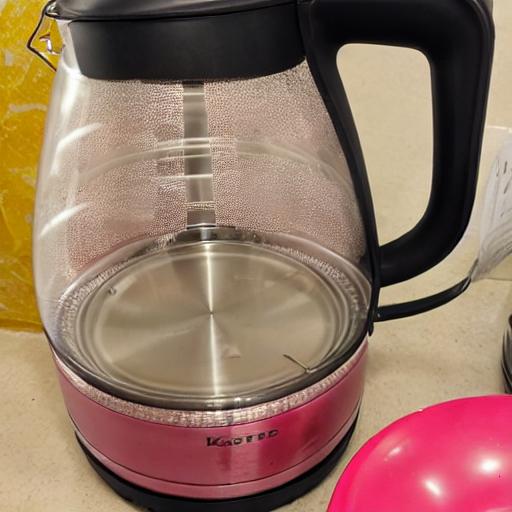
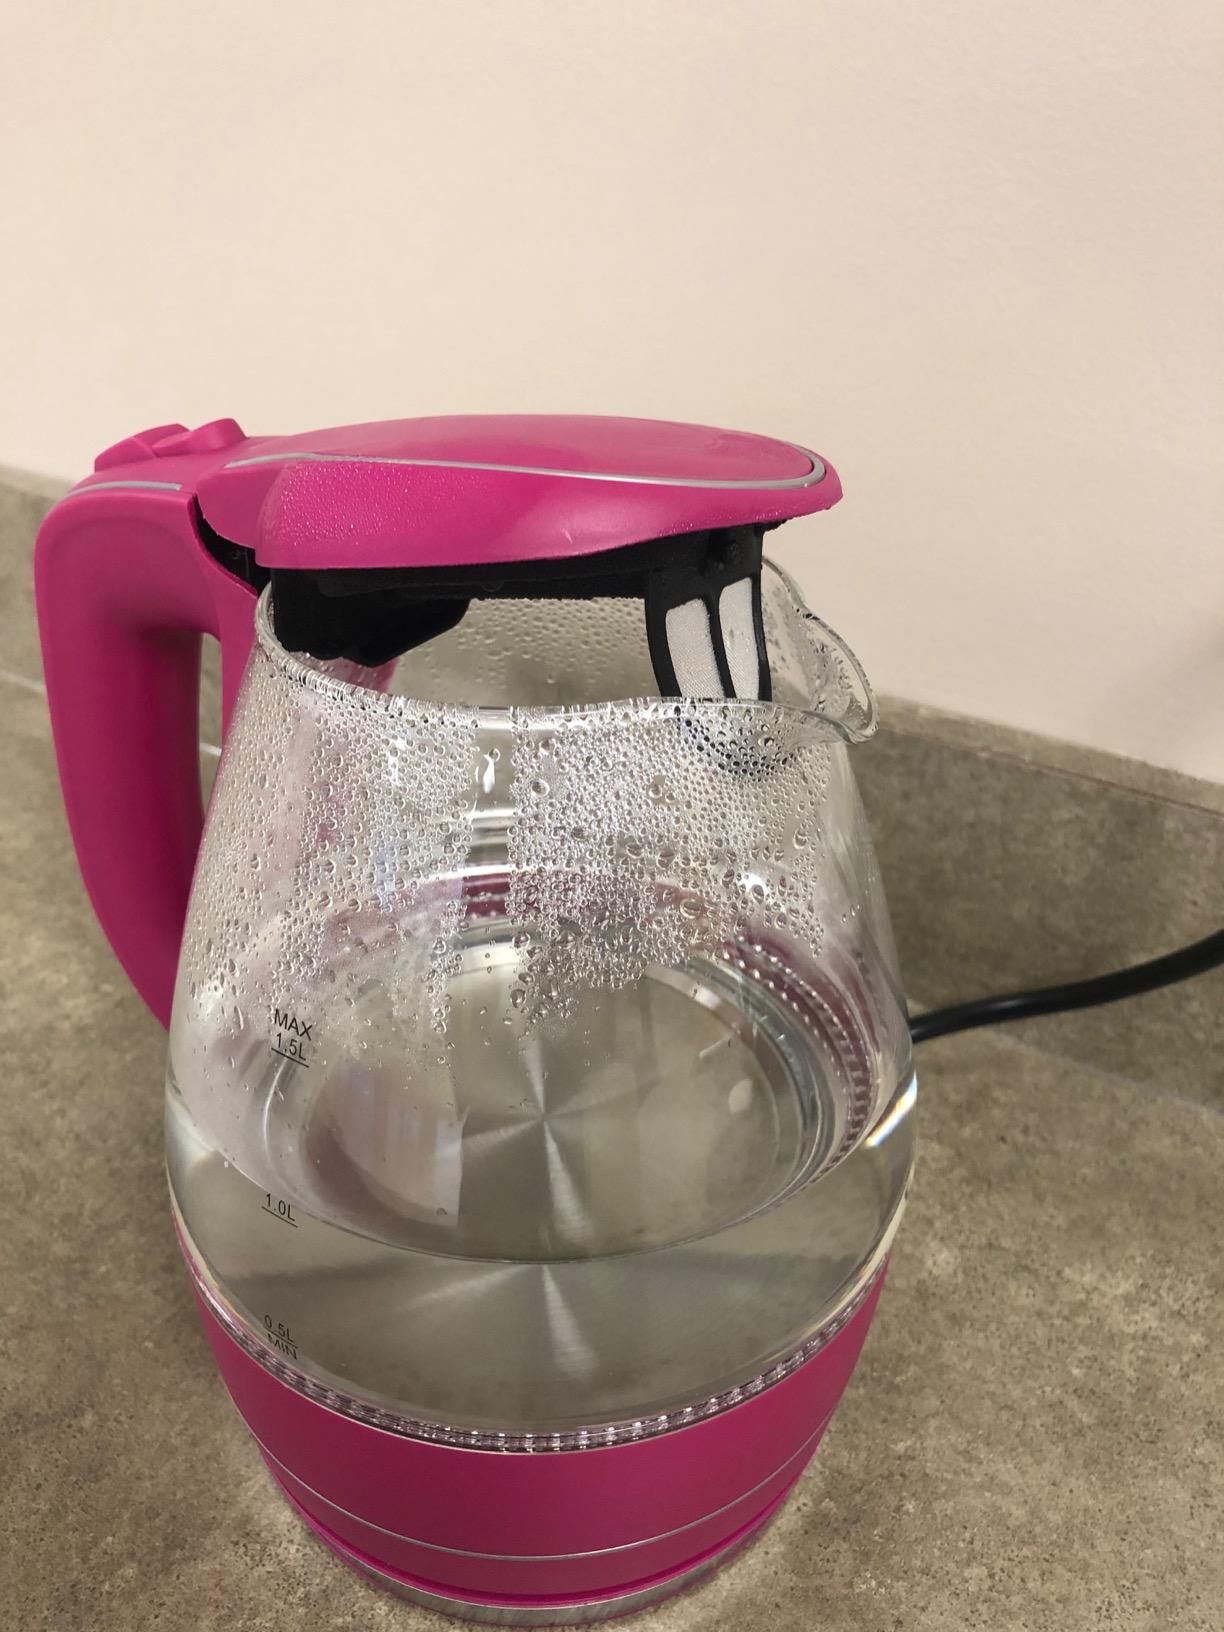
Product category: items_kettle
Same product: no